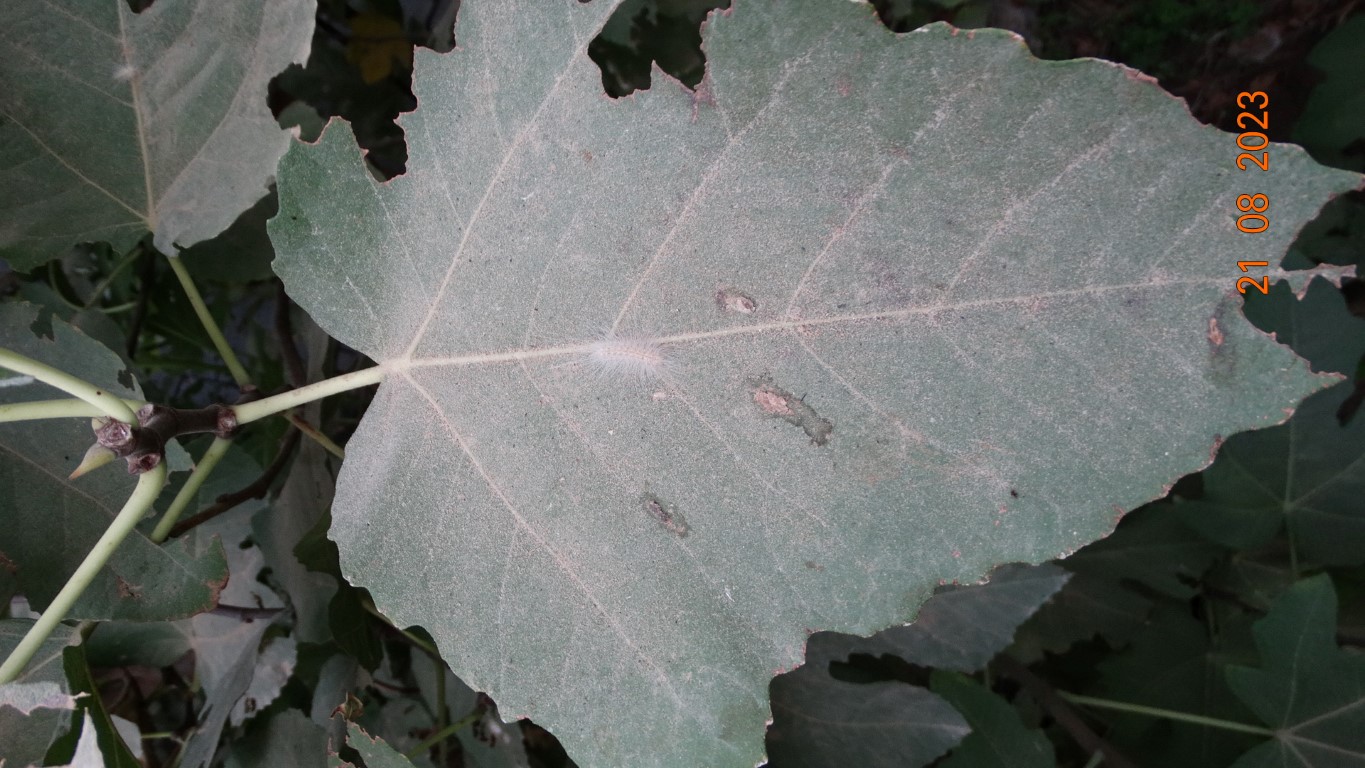
Label: infected